1987 World Series

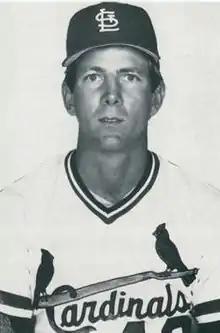
John Tudor allowed one run in Game 3 and earned the win.

Traveling down the Mississippi, to the open air of Busch Stadium, Game 3 saw a tense pitching duel between Twins starter Les Straker and John Tudor of the Cardinals. This match-up was also notable for Straker being the first Venezuelan to pitch in a World Series game.